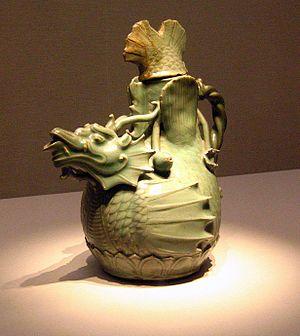
La porcelaine est une céramique fine et translucide qui, si elle est produite à partir du kaolin par cuisson à plus de 1 200 °C, prend le nom plus précis de porcelaine dure. Elle est majoritairement utilisée dans les arts de la table.